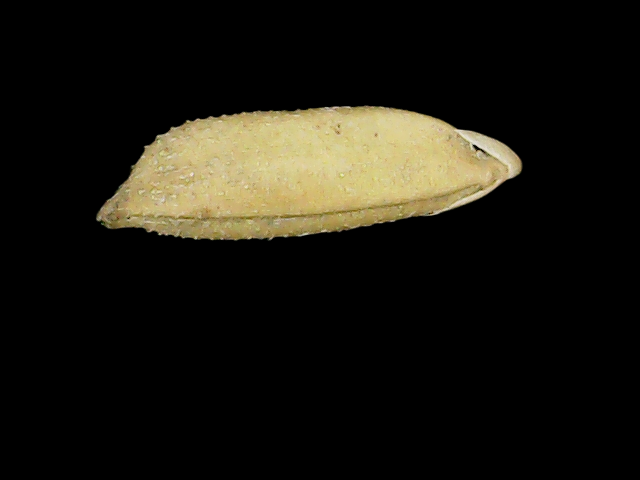
Rice variety: Binadhan23